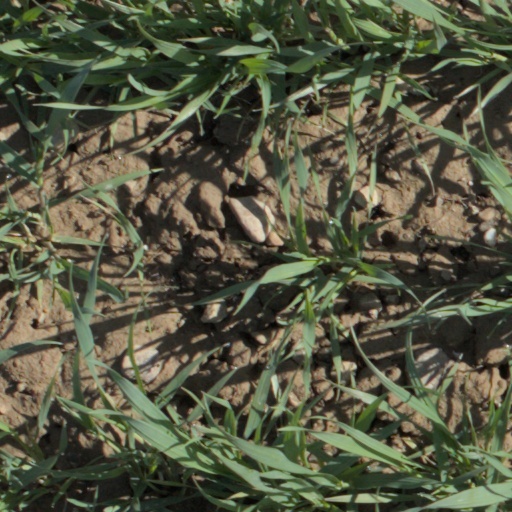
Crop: wheat